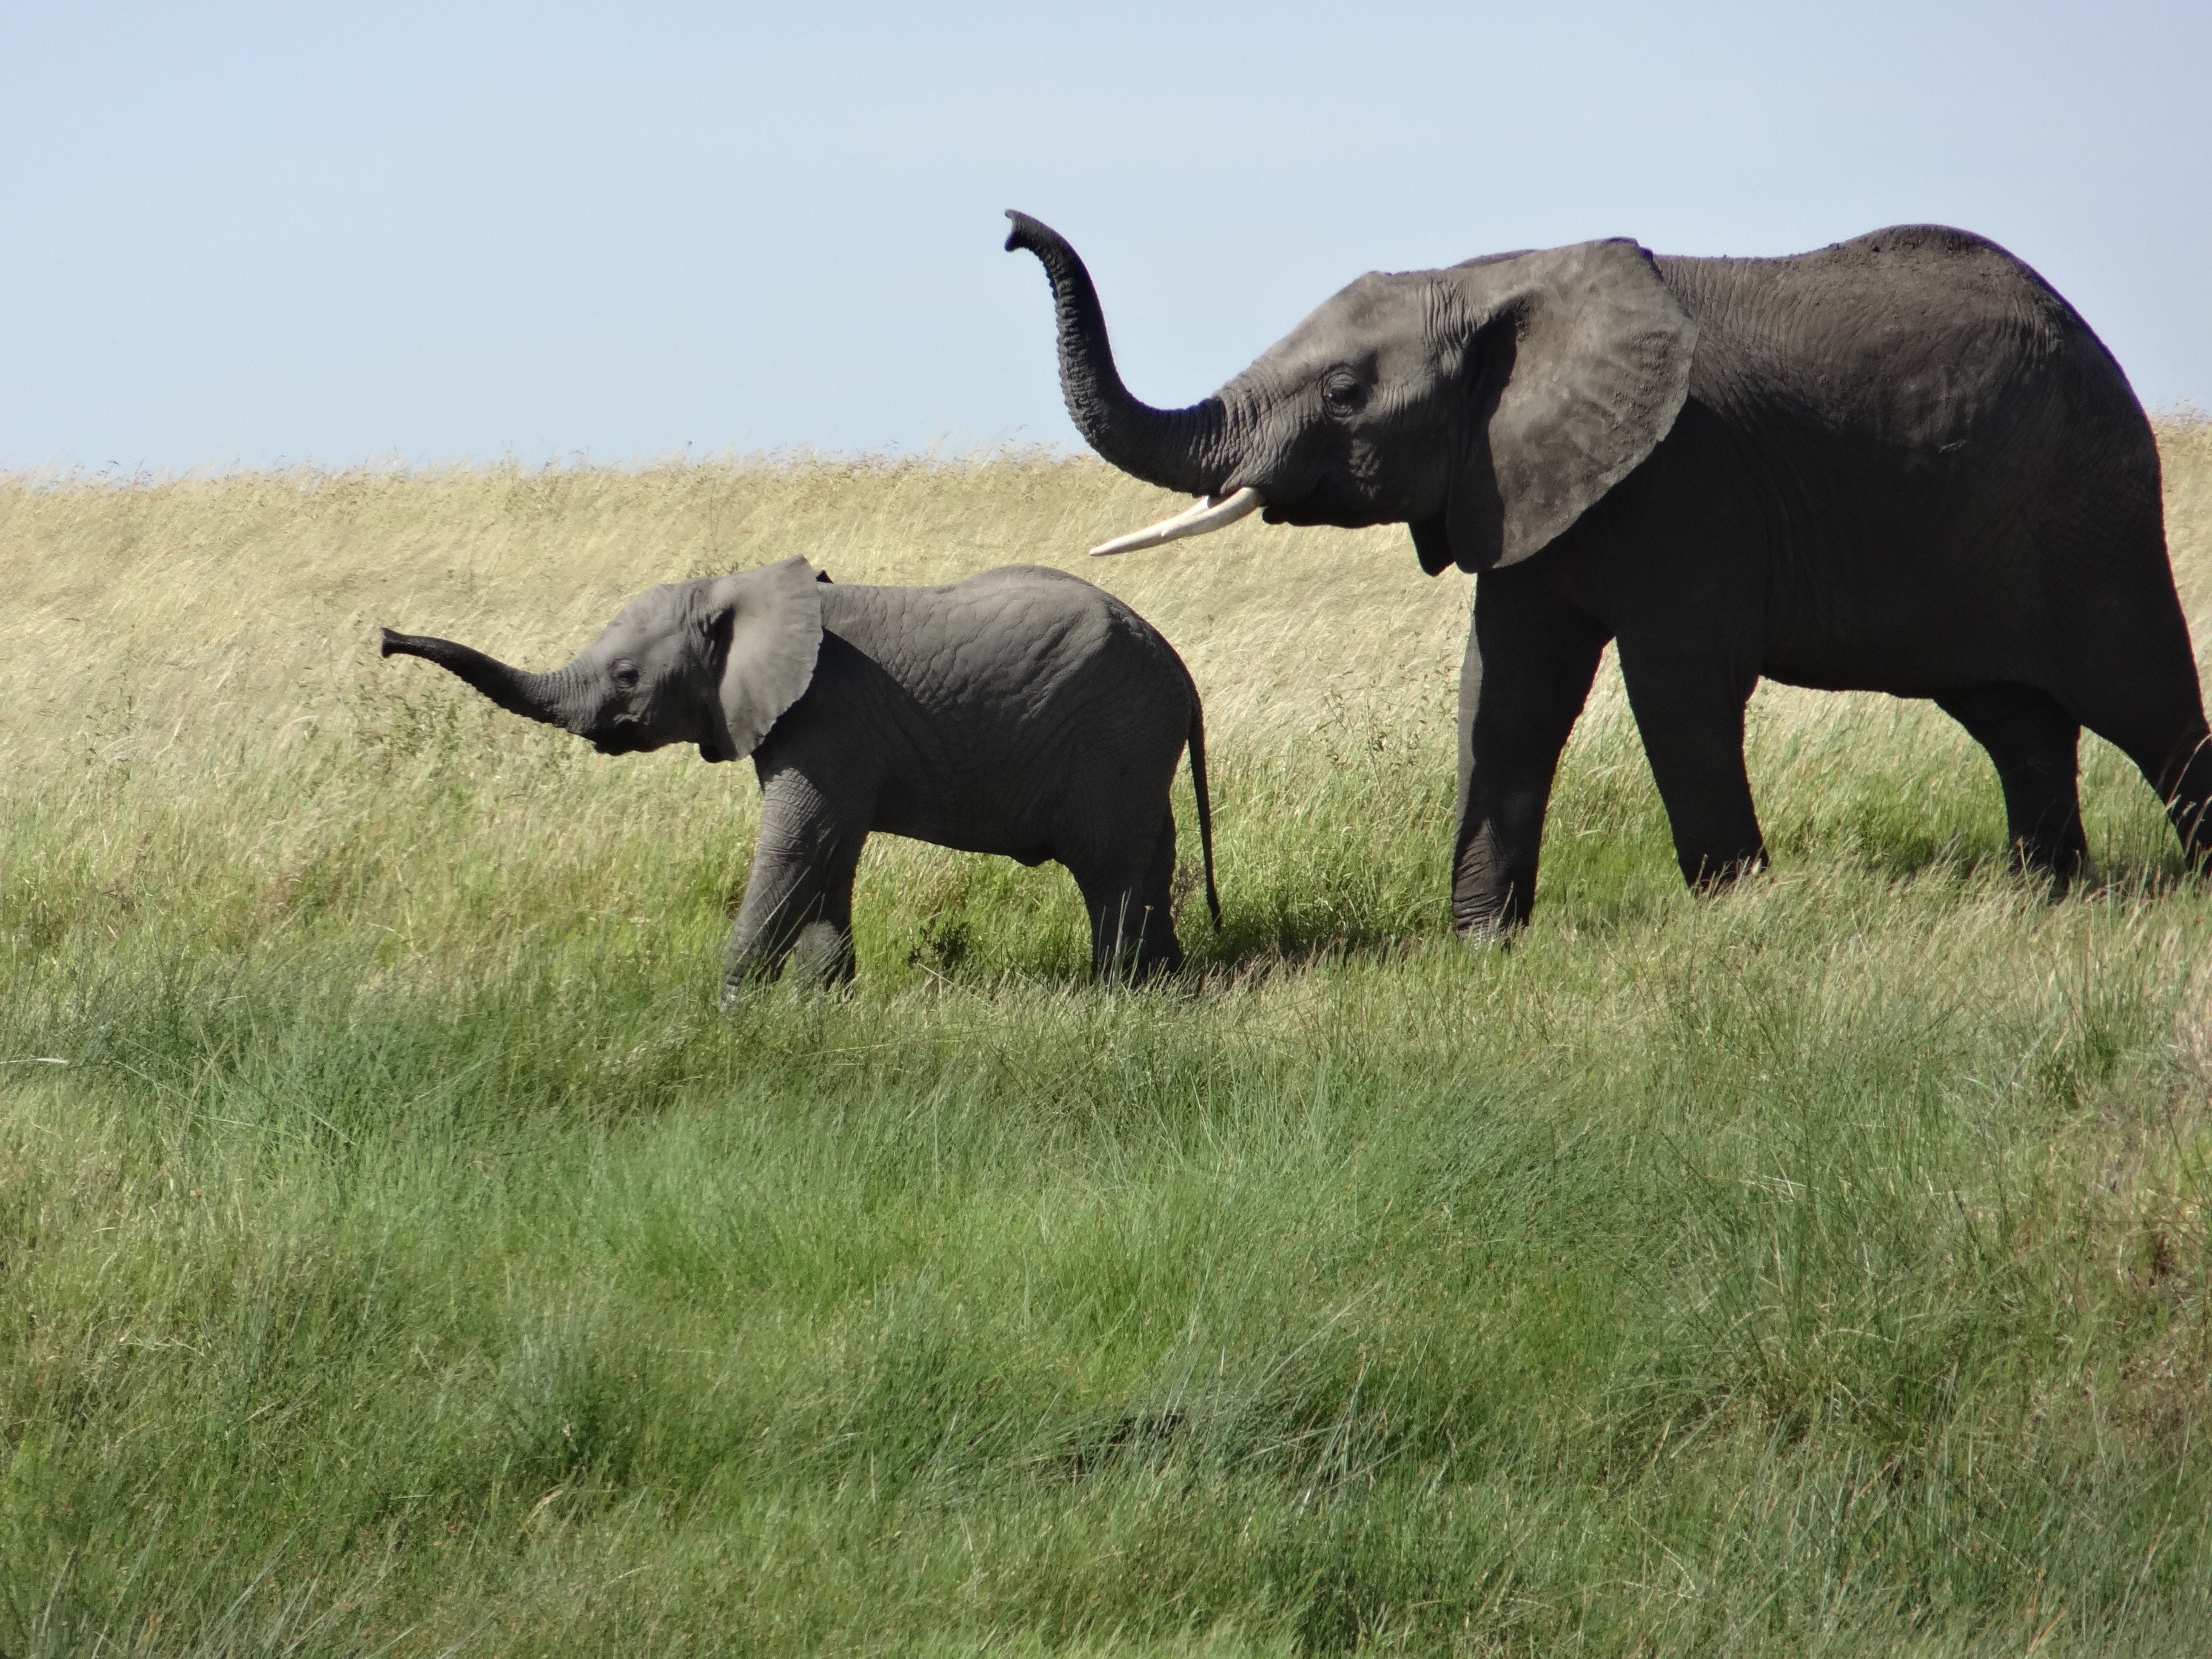
grass, adventure, wildlife, herd, pasture, grazing, mammal, baby, fauna, savanna, plain, elephant, grassland, safari, indian elephant, african elephant, cattle like mammal, elephants and mammoths, female elephant